Jay B

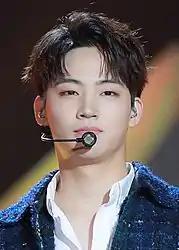

In 2015, he played the lead role in "Dream Knight", a web drama, as a superhero version of himself, alongside his fellow Got7 members, featuring actress Song Ha-yoon as the female lead role.